Cristina Fernández de Kirchner

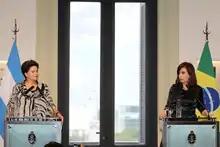
Fernández de Kirchner with Brazilian President Dilma Rousseff in 2011

When Archbishop Jorge Bergoglio was elected as Pope Francis, the initial reactions were mixed. Most of Argentine society cheered it, but the pro-government newspaper "Página/12" published renewed allegations about the Dirty War, and the president of the National Library described a global conspiracy theory. The president took more than an hour to congratulate him, and only did so in a passing reference within a routine speech. However, due to the Pope's popularity in Argentina, Fernández de Kirchner made what the political analyst Claudio Fantini called a "Copernican shift" in her relations with him and fully embraced the Francis phenomenon. On the day before his inauguration as pope, Bergoglio, now Francis, had a private meeting with Fernández de Kirchner. They exchanged gifts and lunched together. This was the new pope's first meeting with a head of state, and there was speculation that the two were mending their relations. "Página/12" removed their controversial articles about Bergoglio, written by Horacio Verbitsky, from their web page, as a result of this change.